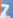
Number: 7